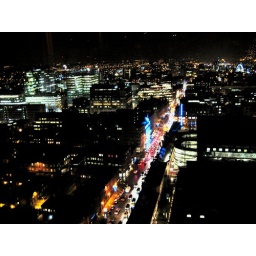
The view from cloud 23 bar in Manchester. As you can see its pretty high up in there.